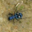
Label: beetle